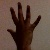
The image shows a hand gesture representing the number 5 in Indian Sign Language.